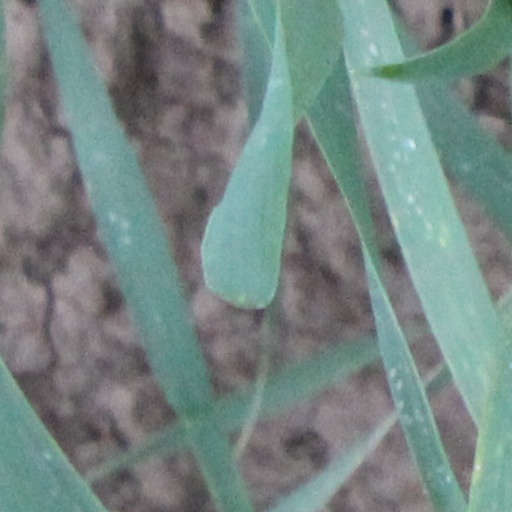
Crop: wheat